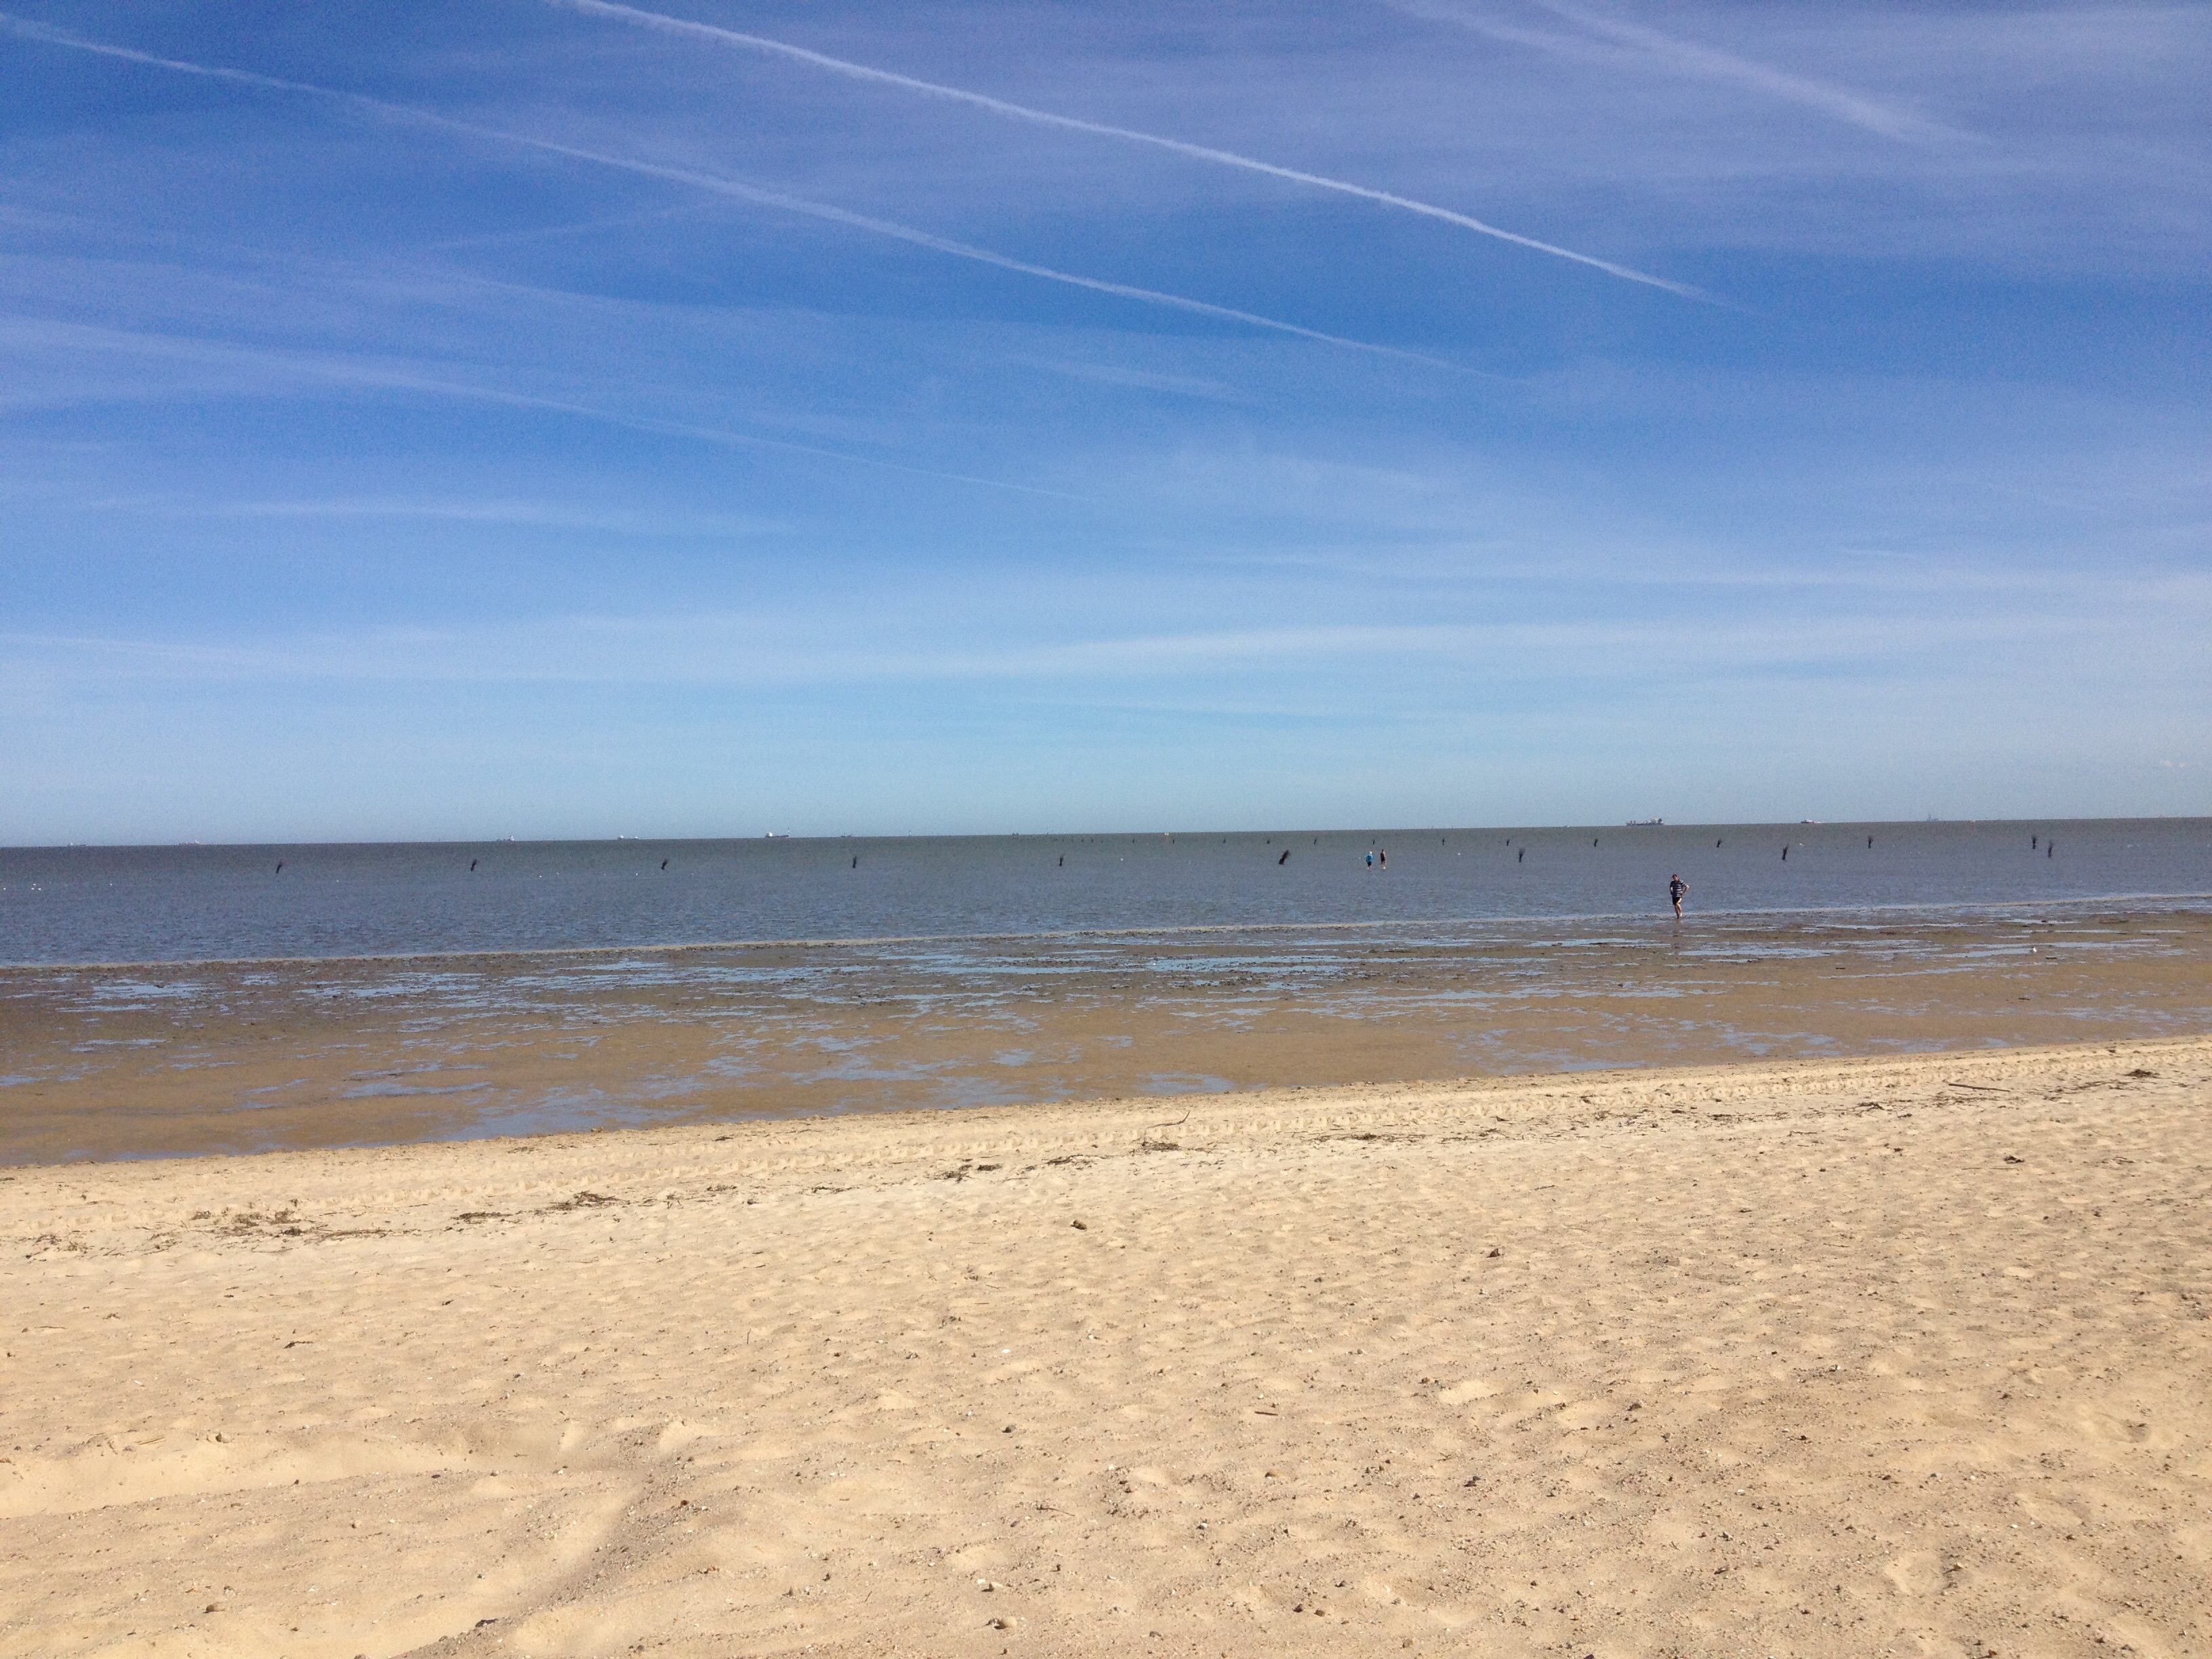
beach, sea, coast, sand, ocean, horizon, sky, shore, wave, vacation, bay, body of water, north sea, cuxhaven, cape, mudflat, wind wave